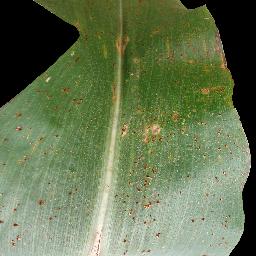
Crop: corn
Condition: (maize)_common_rust